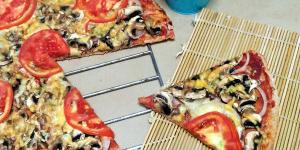
pizza vegetariana con champinones